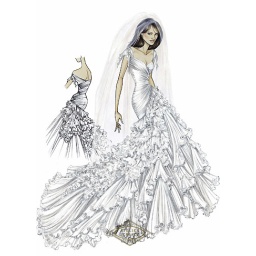
Elizabeth Hurley wears her wedding dress in a sketch provided by Italian design house Versace